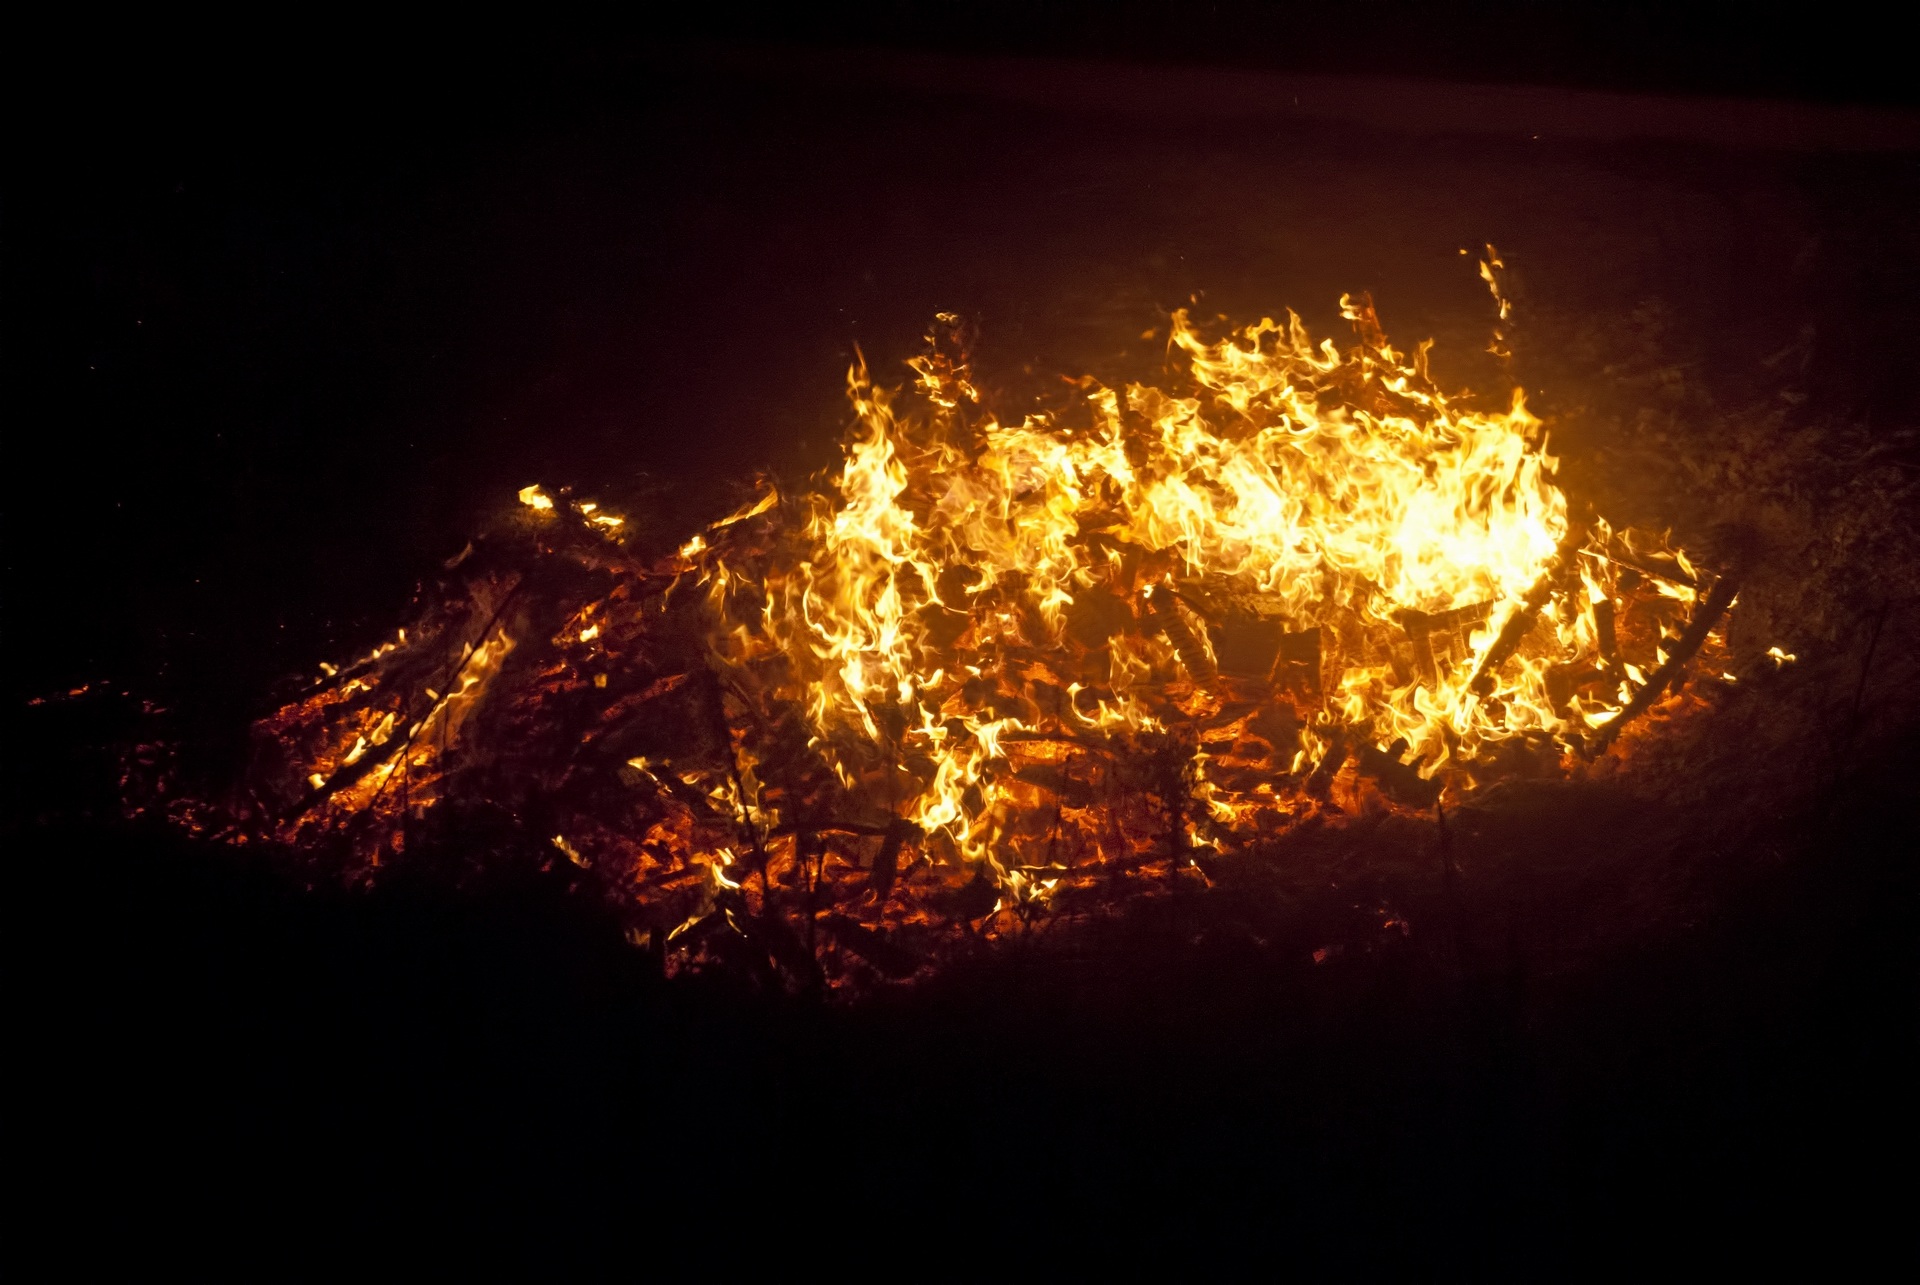
wood, night, flame, fire, campfire, bonfire, heat, flames, embers, geological phenomenon